Culture of the United Kingdom

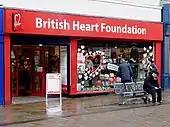
The British Heart Foundation is the biggest funder of cardiovascular research in the UK.

On Christmas Day, goose was previously served at dinner; however since appearing on Christmas tables in England in the late 16th century, the turkey has become more popular, with Christmas pudding served for dessert. The 16th-century English navigator William Strickland is credited with introducing the turkey into England, and 16th-century farmer Thomas Tusser noted that by 1573 turkeys were common in the English Christmas dinner. This custom gave rise to the humorous English idiom, "like turkeys voting for Christmas". The turkey is sometimes accompanied with roast beef or ham, and is served with stuffing, gravy, roast potatoes, mashed potatoes and vegetables. Invented in London in the 1840s, Christmas crackers are an integral part of Christmas celebrations, often pulled before or after dinner, or at parties.